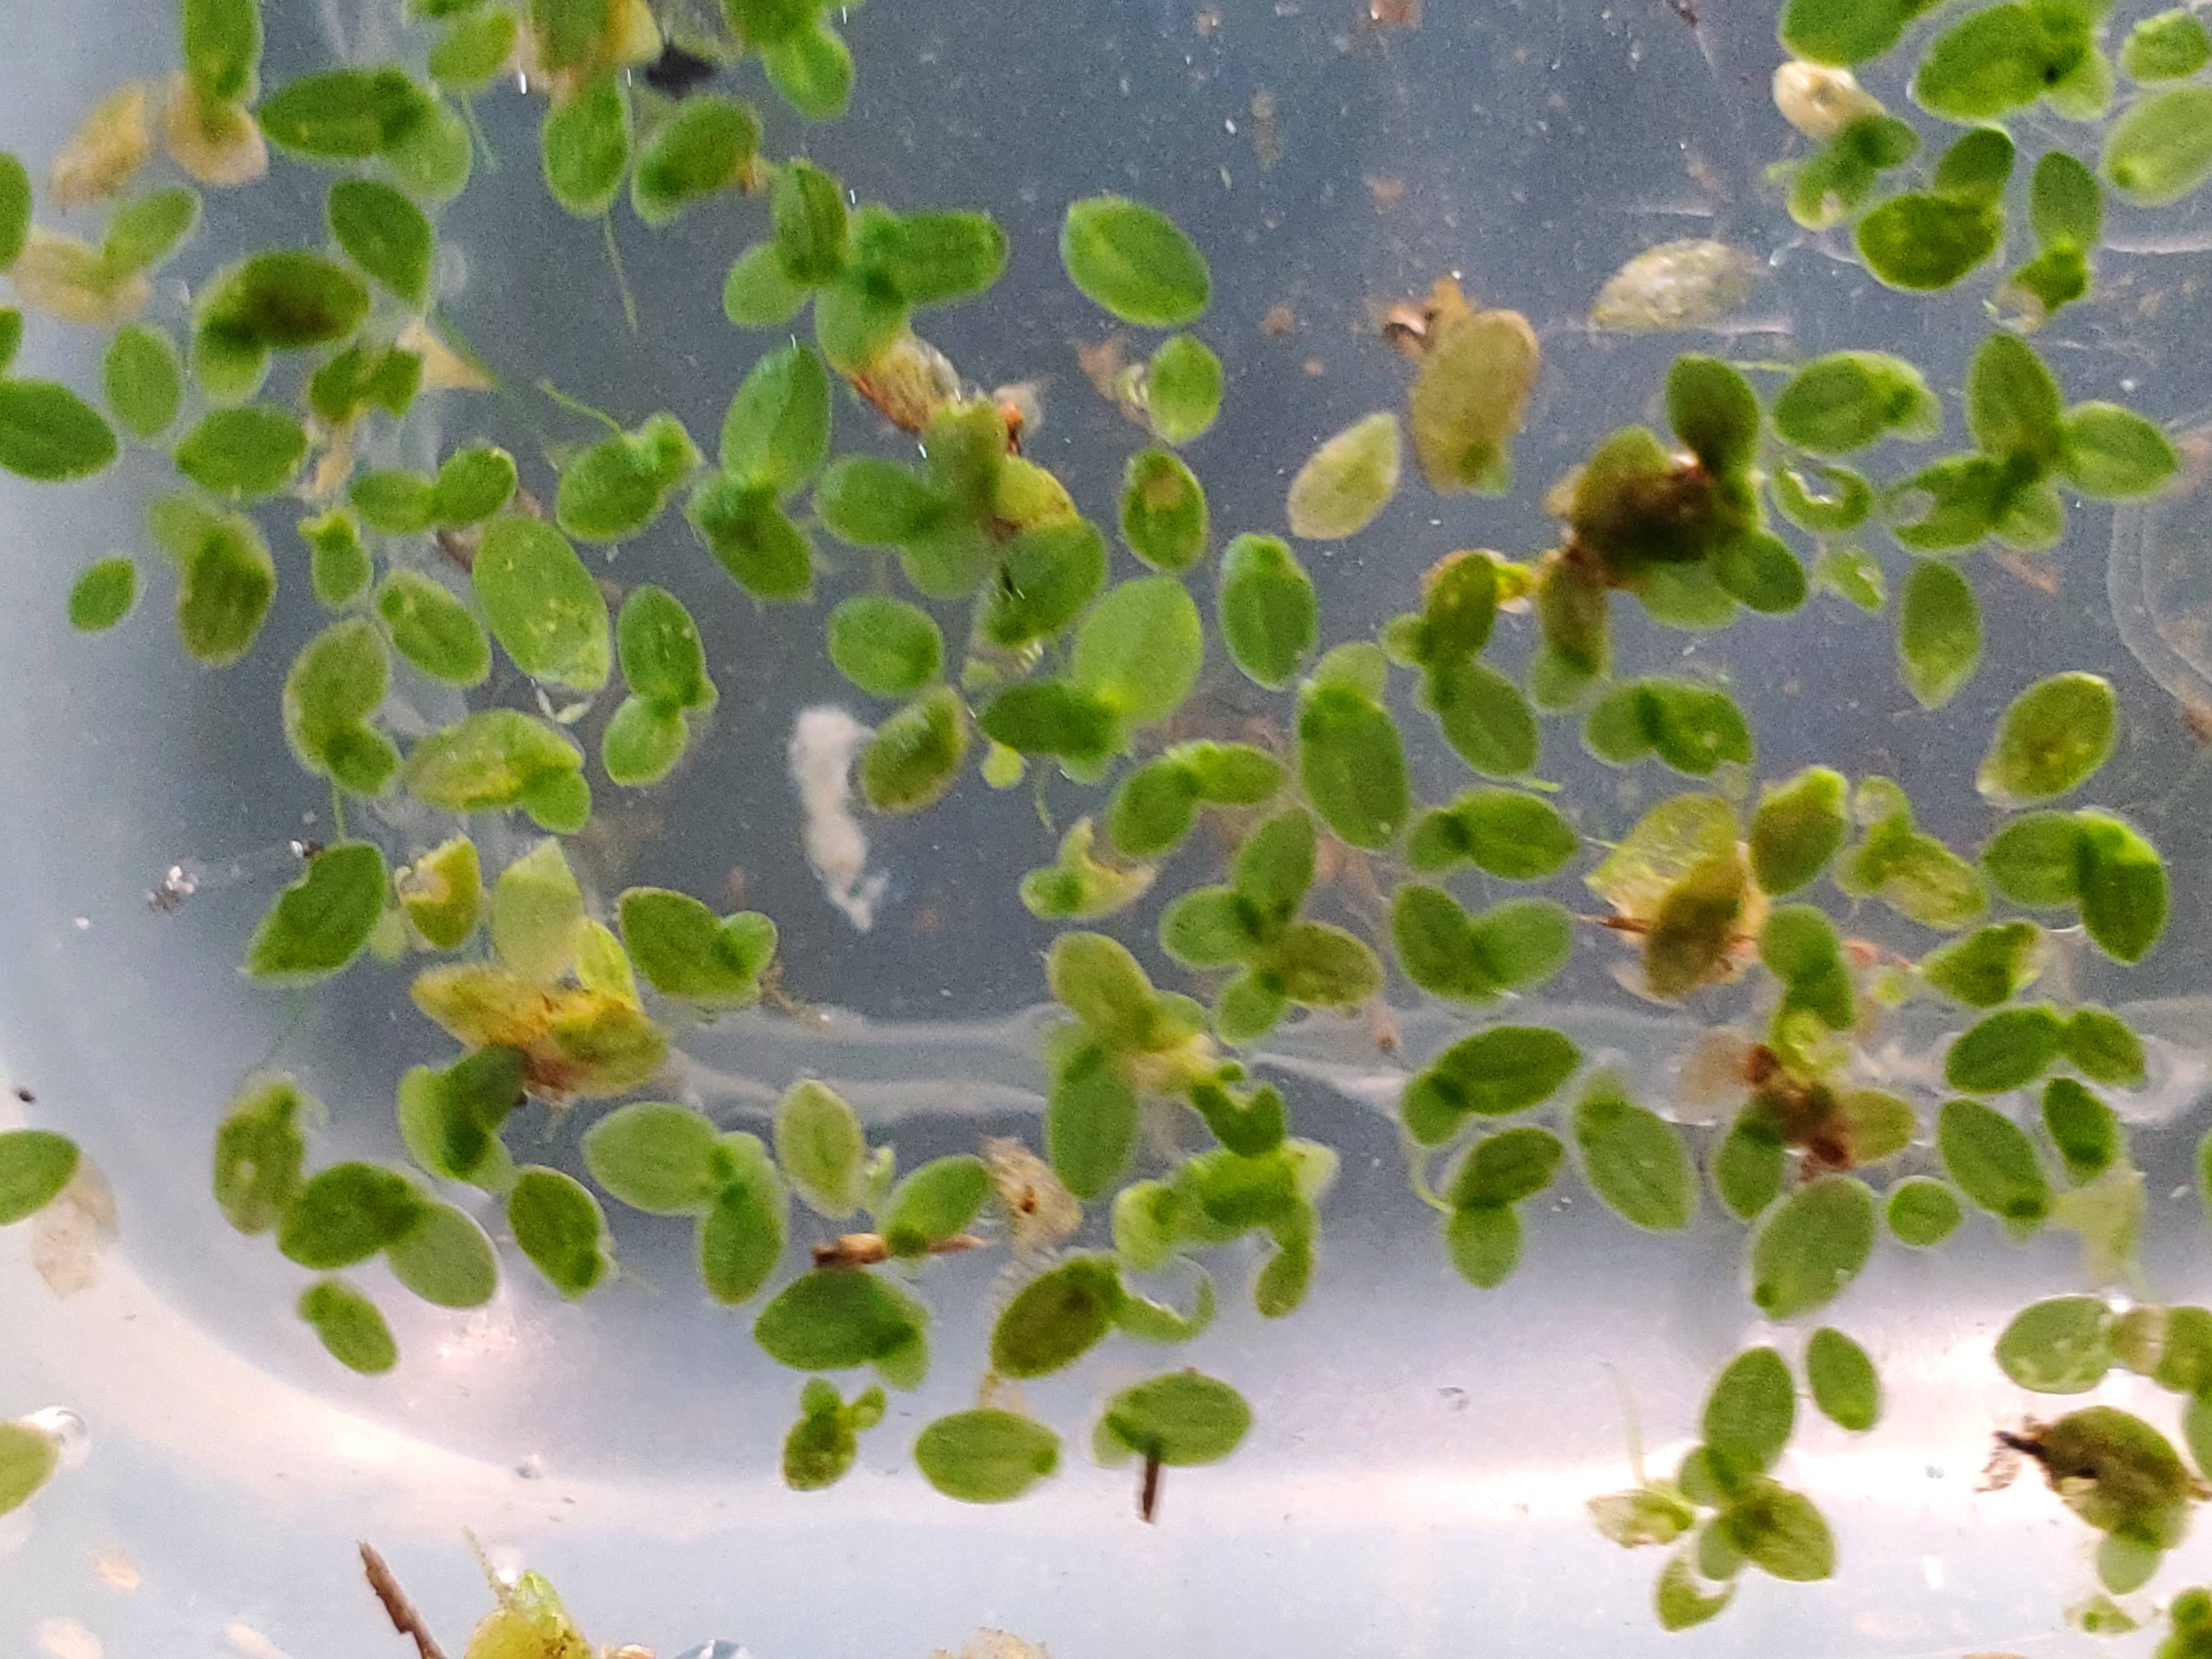
Species: Common Duckweeds (Lemna minor)